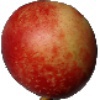
Label: nectarine